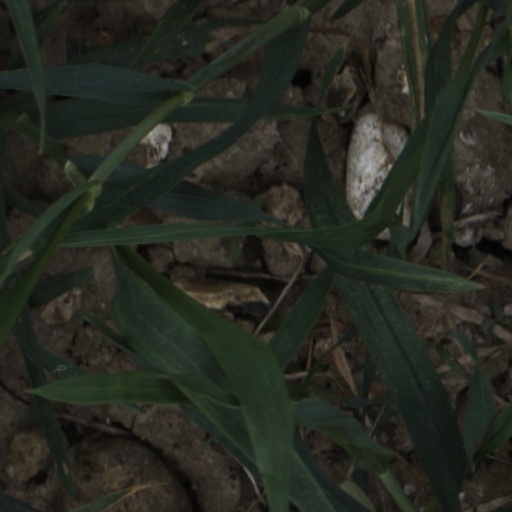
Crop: wheat